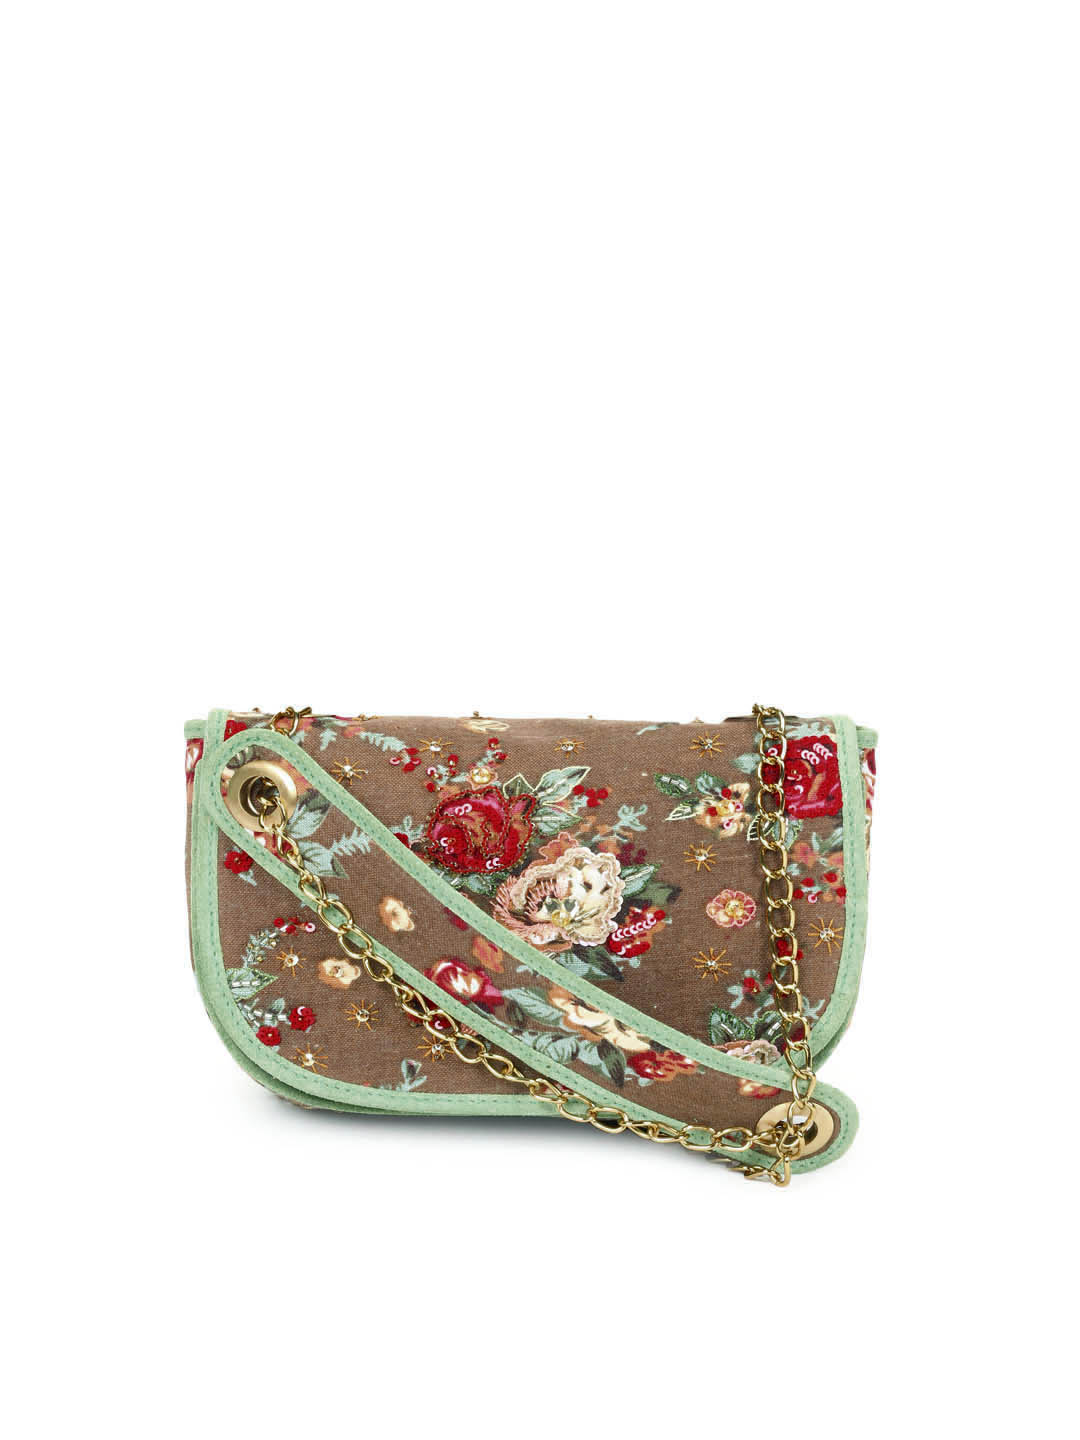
Ivory Tag Embellished Rose Brown Sling Bag
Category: Accessories / Bags / Handbags
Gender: Women
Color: Brown
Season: Summer 2010
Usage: Casual